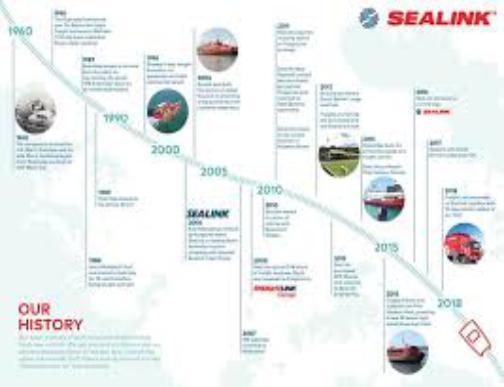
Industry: Transportation